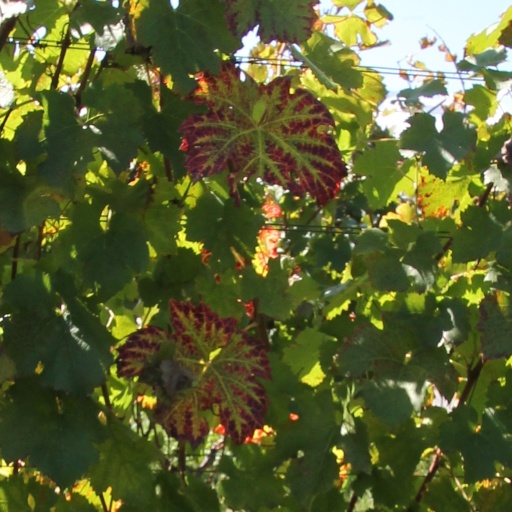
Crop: grape